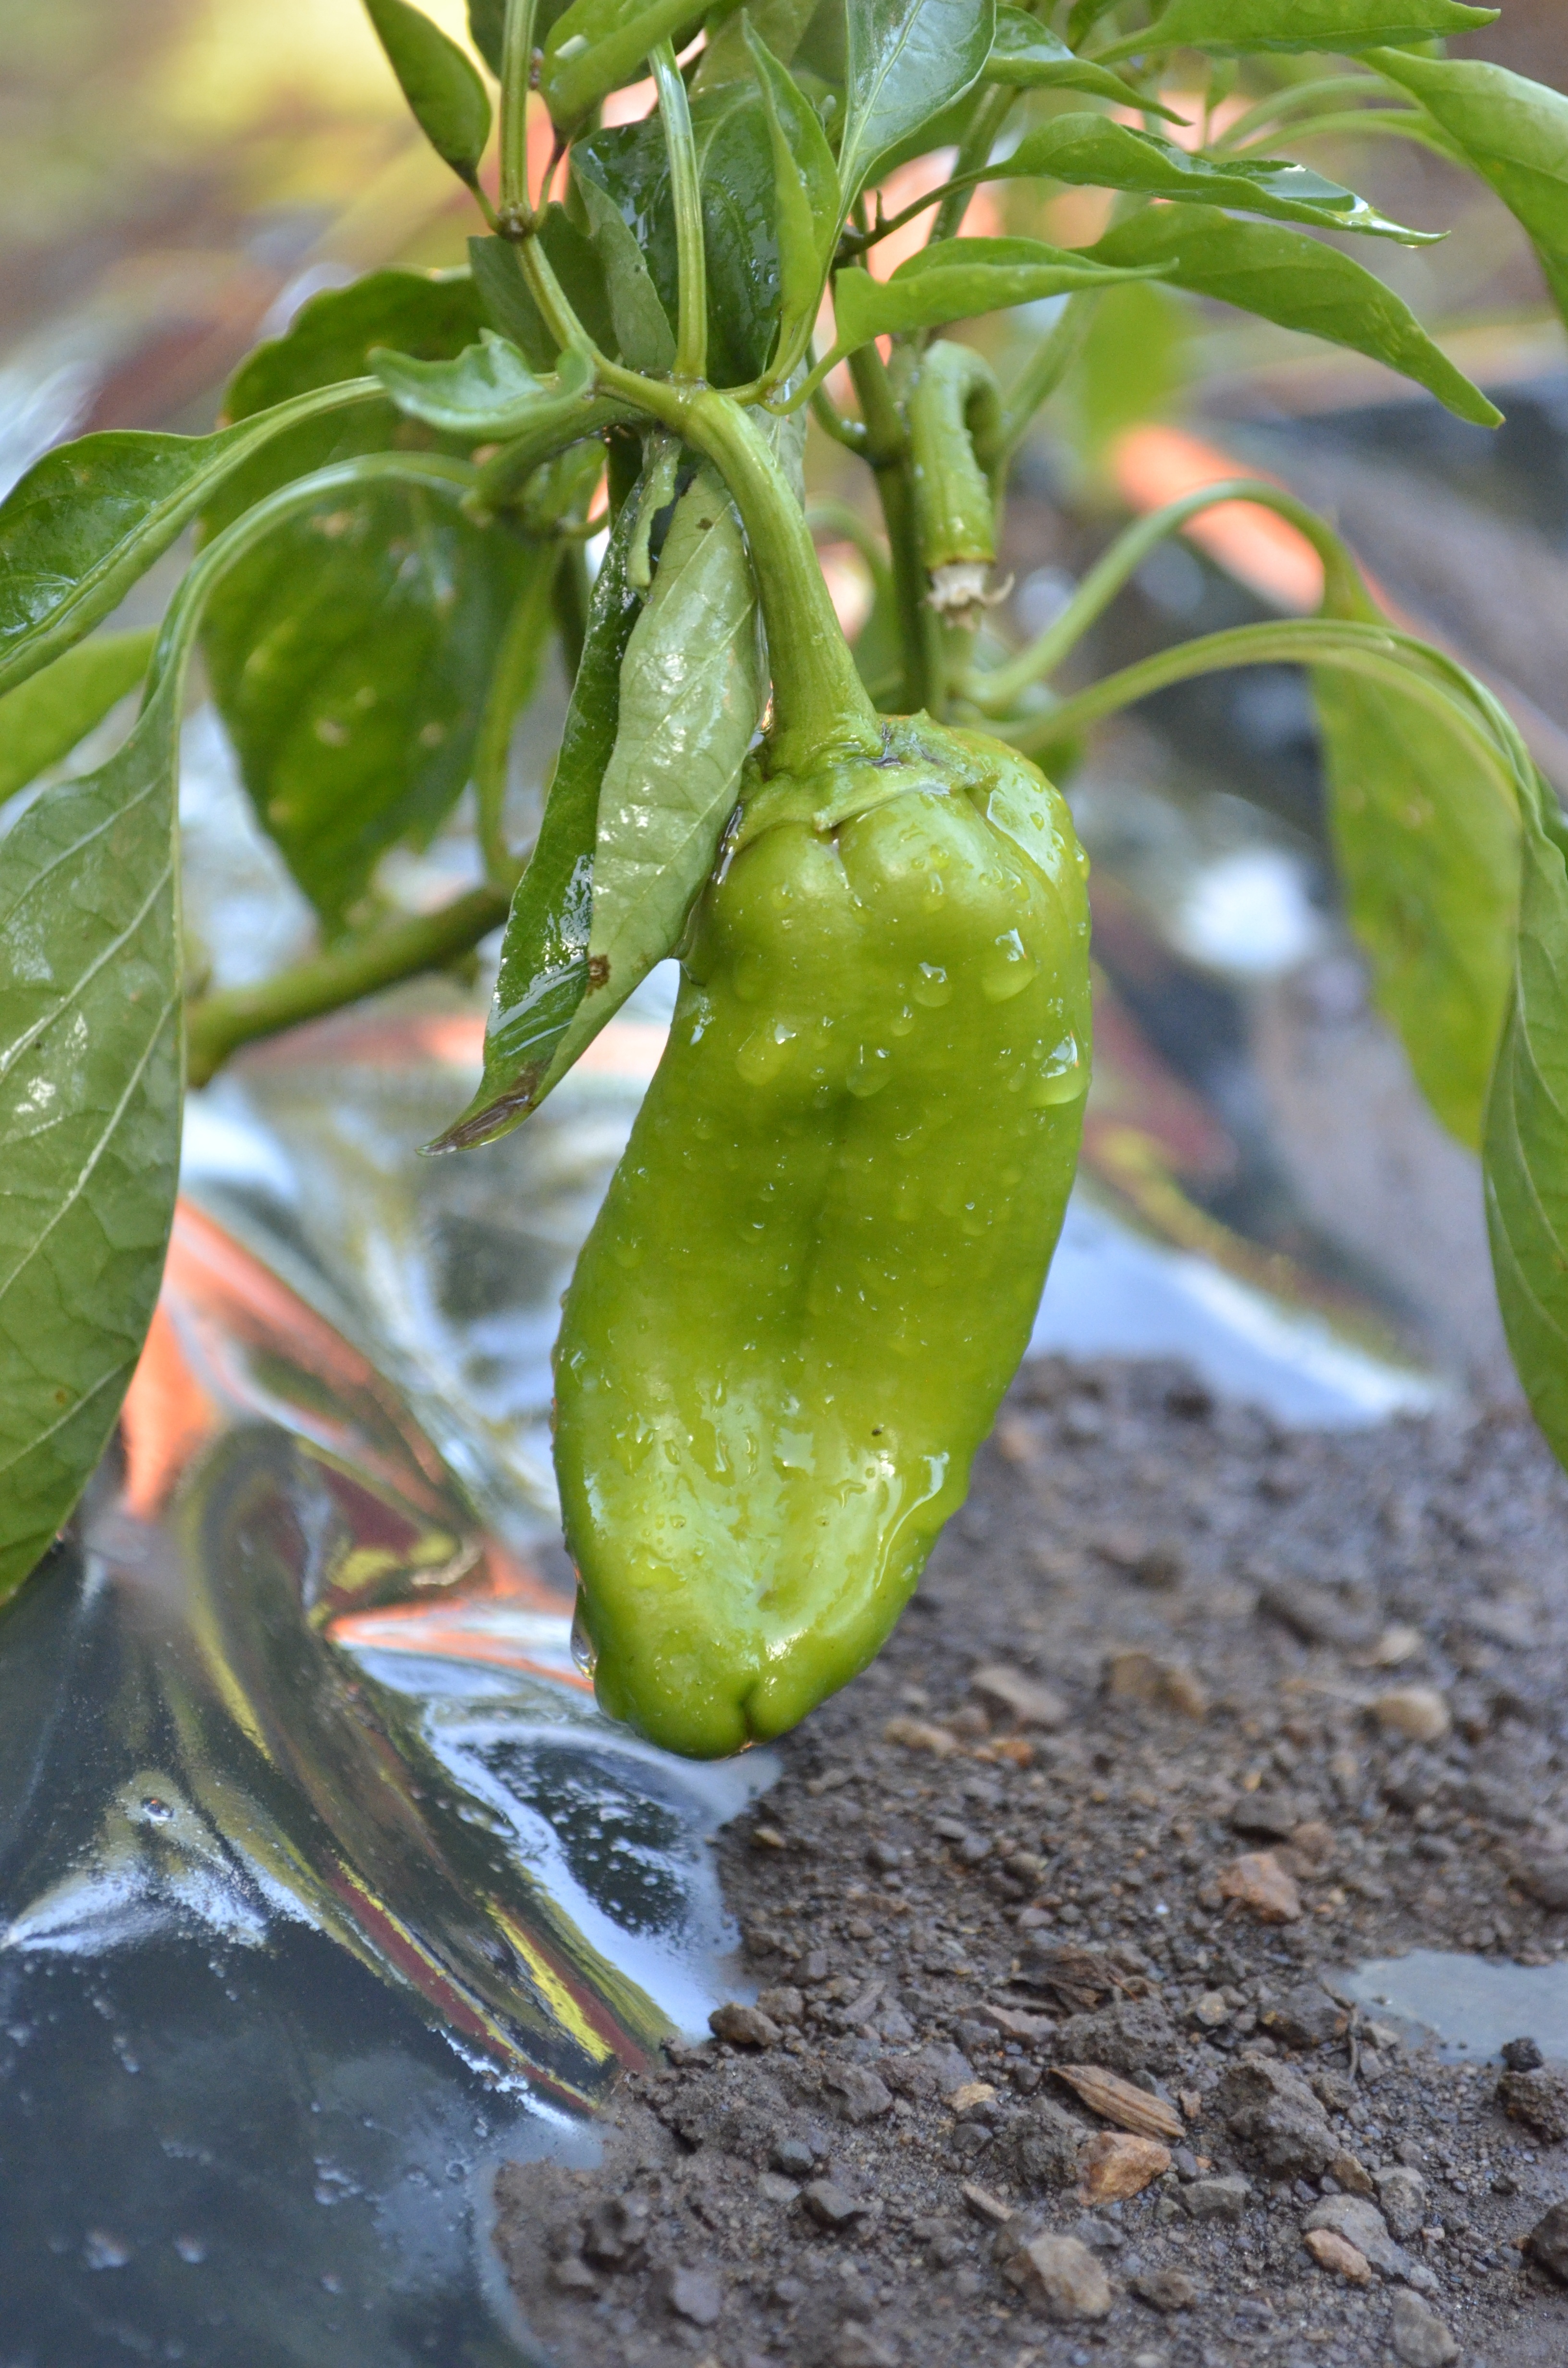
plant, flower, food, green, produce, vegetable, botany, peppers, flowering plant, jalapeno, chiltoma, nicaraguan, chili pepper, cayenne pepper, land plant, bird's eye chili, bell peppers and chili peppers, habanero chili